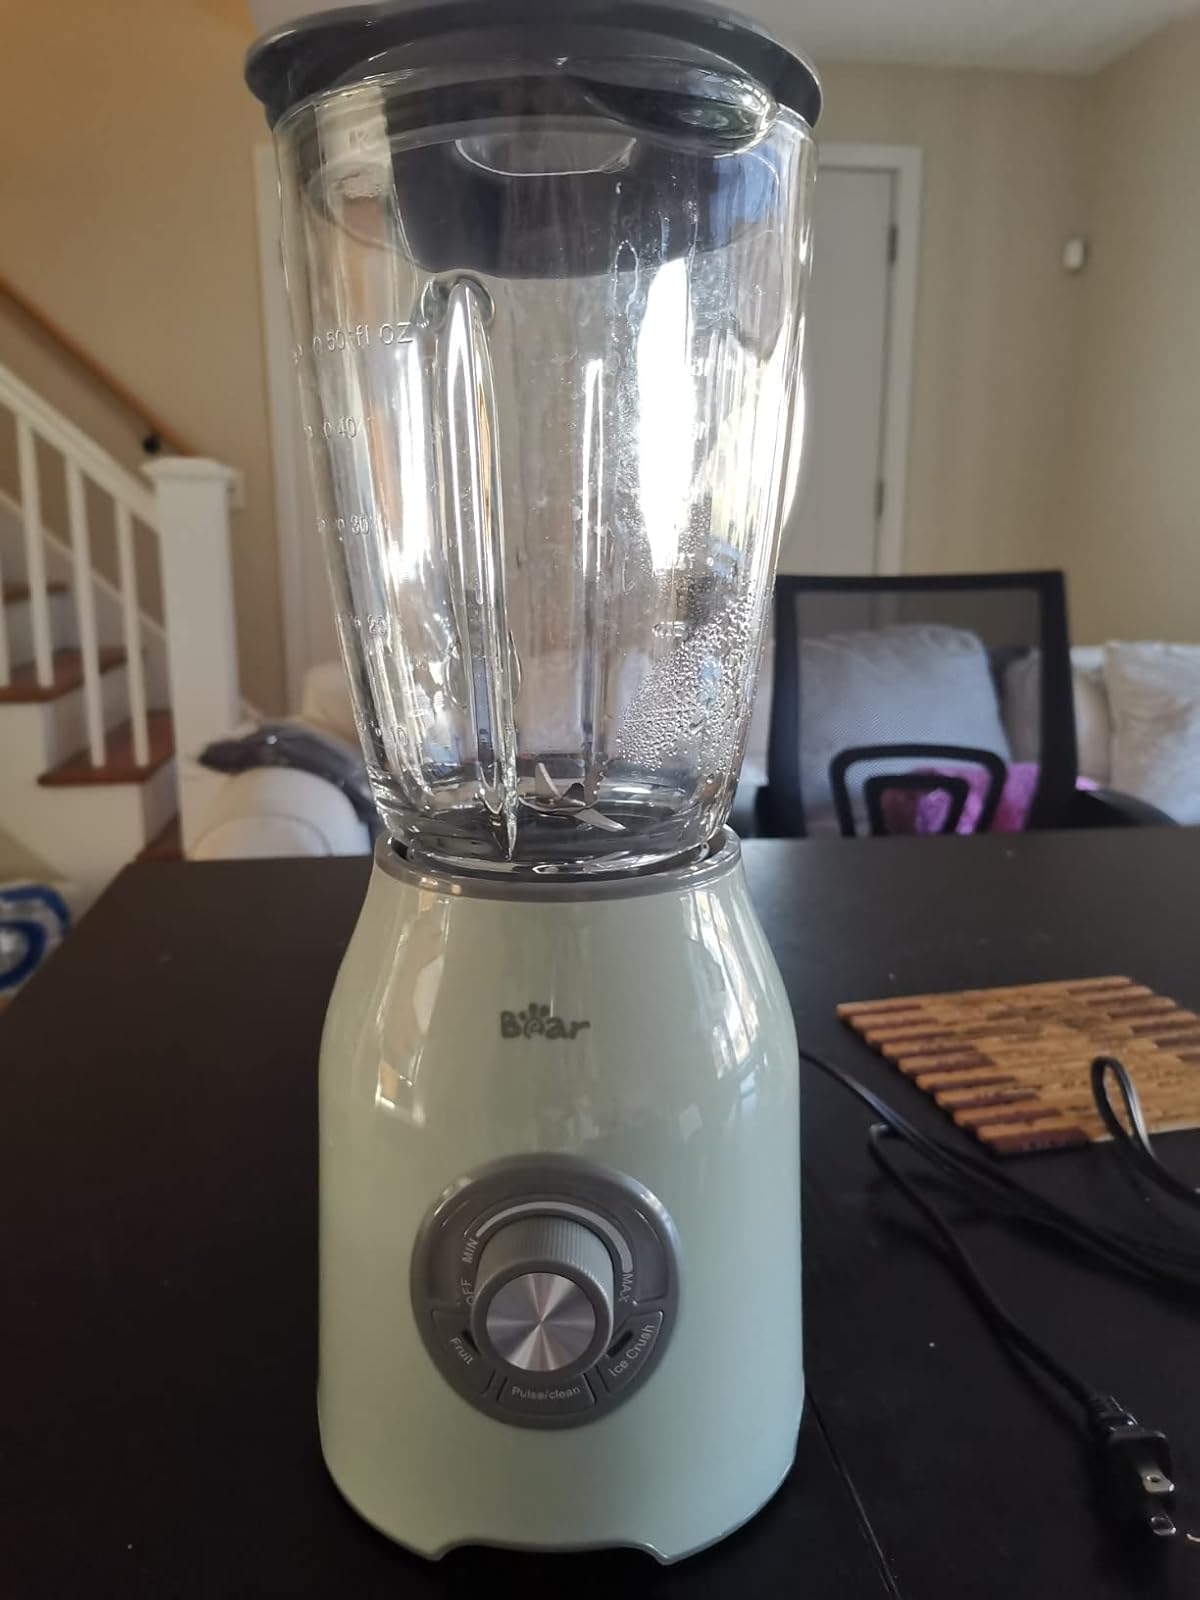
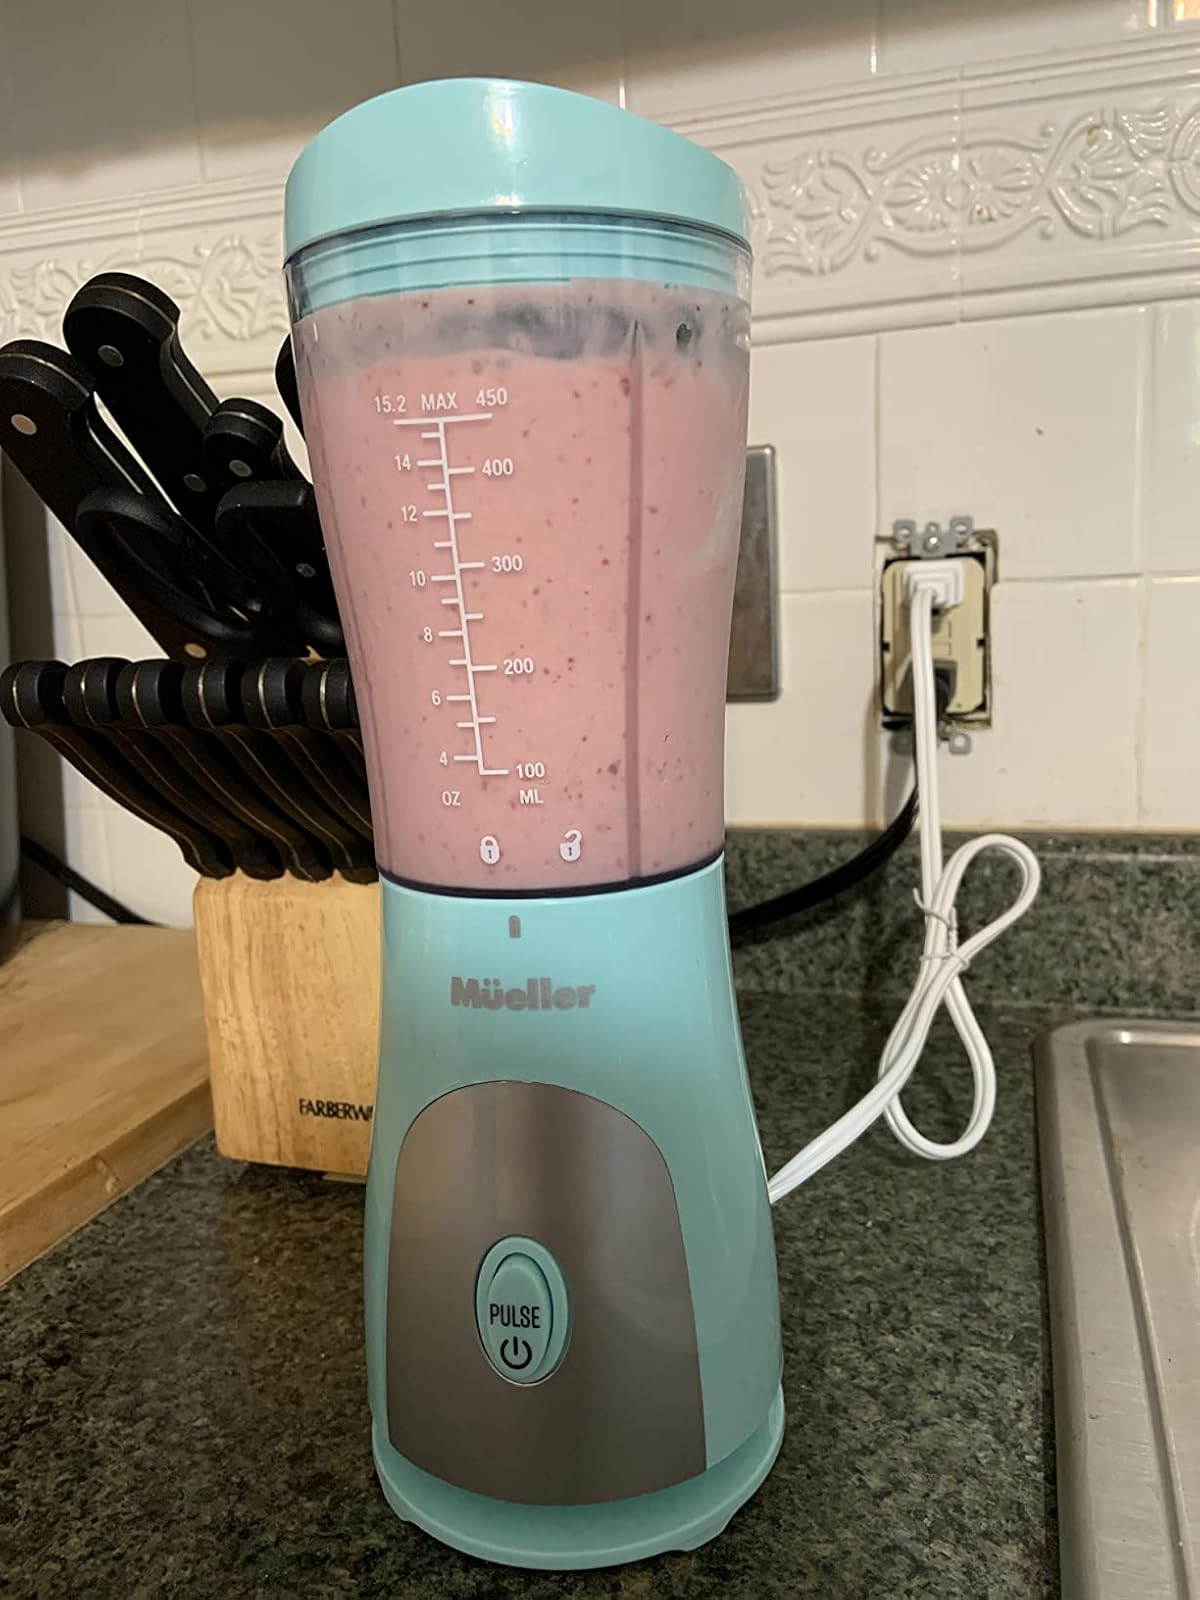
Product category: items_blender
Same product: no